DR Class 23.10

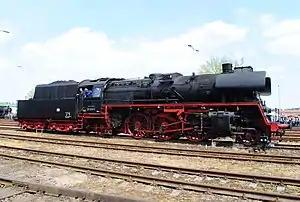
35 1019-5 in April 2016

The steam locomotives of DR Class 23.10, (from 1 June 1970 Class 35.10) were passenger train engines built for the Deutsche Reichsbahn in East Germany after the Second World War.Is produced in H0 scale to many train model railway.